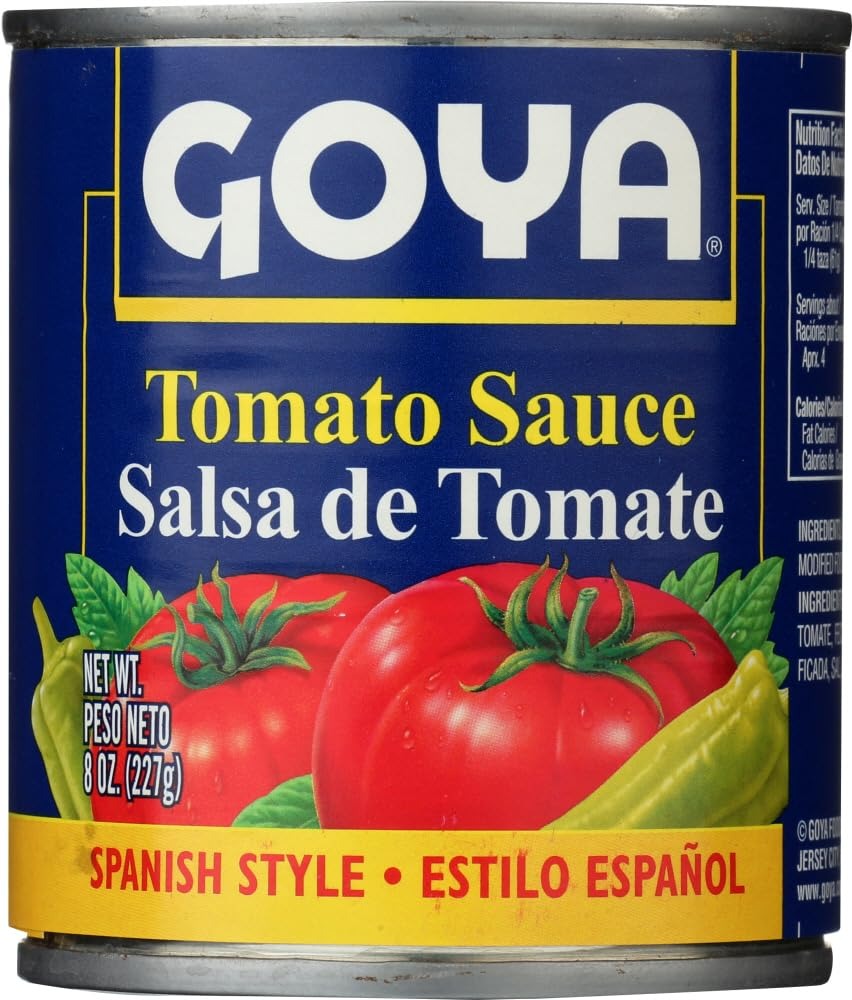
Item Name: Goya Tomato Sauce 8.0 OZ(Pack of 2)
Value: 16.0
Unit: Fl Oz

Price: 0.95